Magnetic Tower of Hanoi

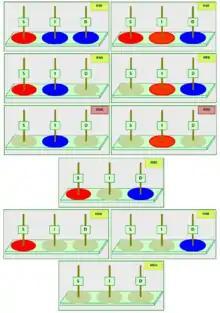
Colored variations of the MToH "sister puzzles"

The above description of the MToH puzzle assumes that while the disks themselves are colored, the posts are neutral. This means that an empty post may accept a disk with either its Red side or Blue side facing up. This basic version of the MToH is called the "free" MToH.